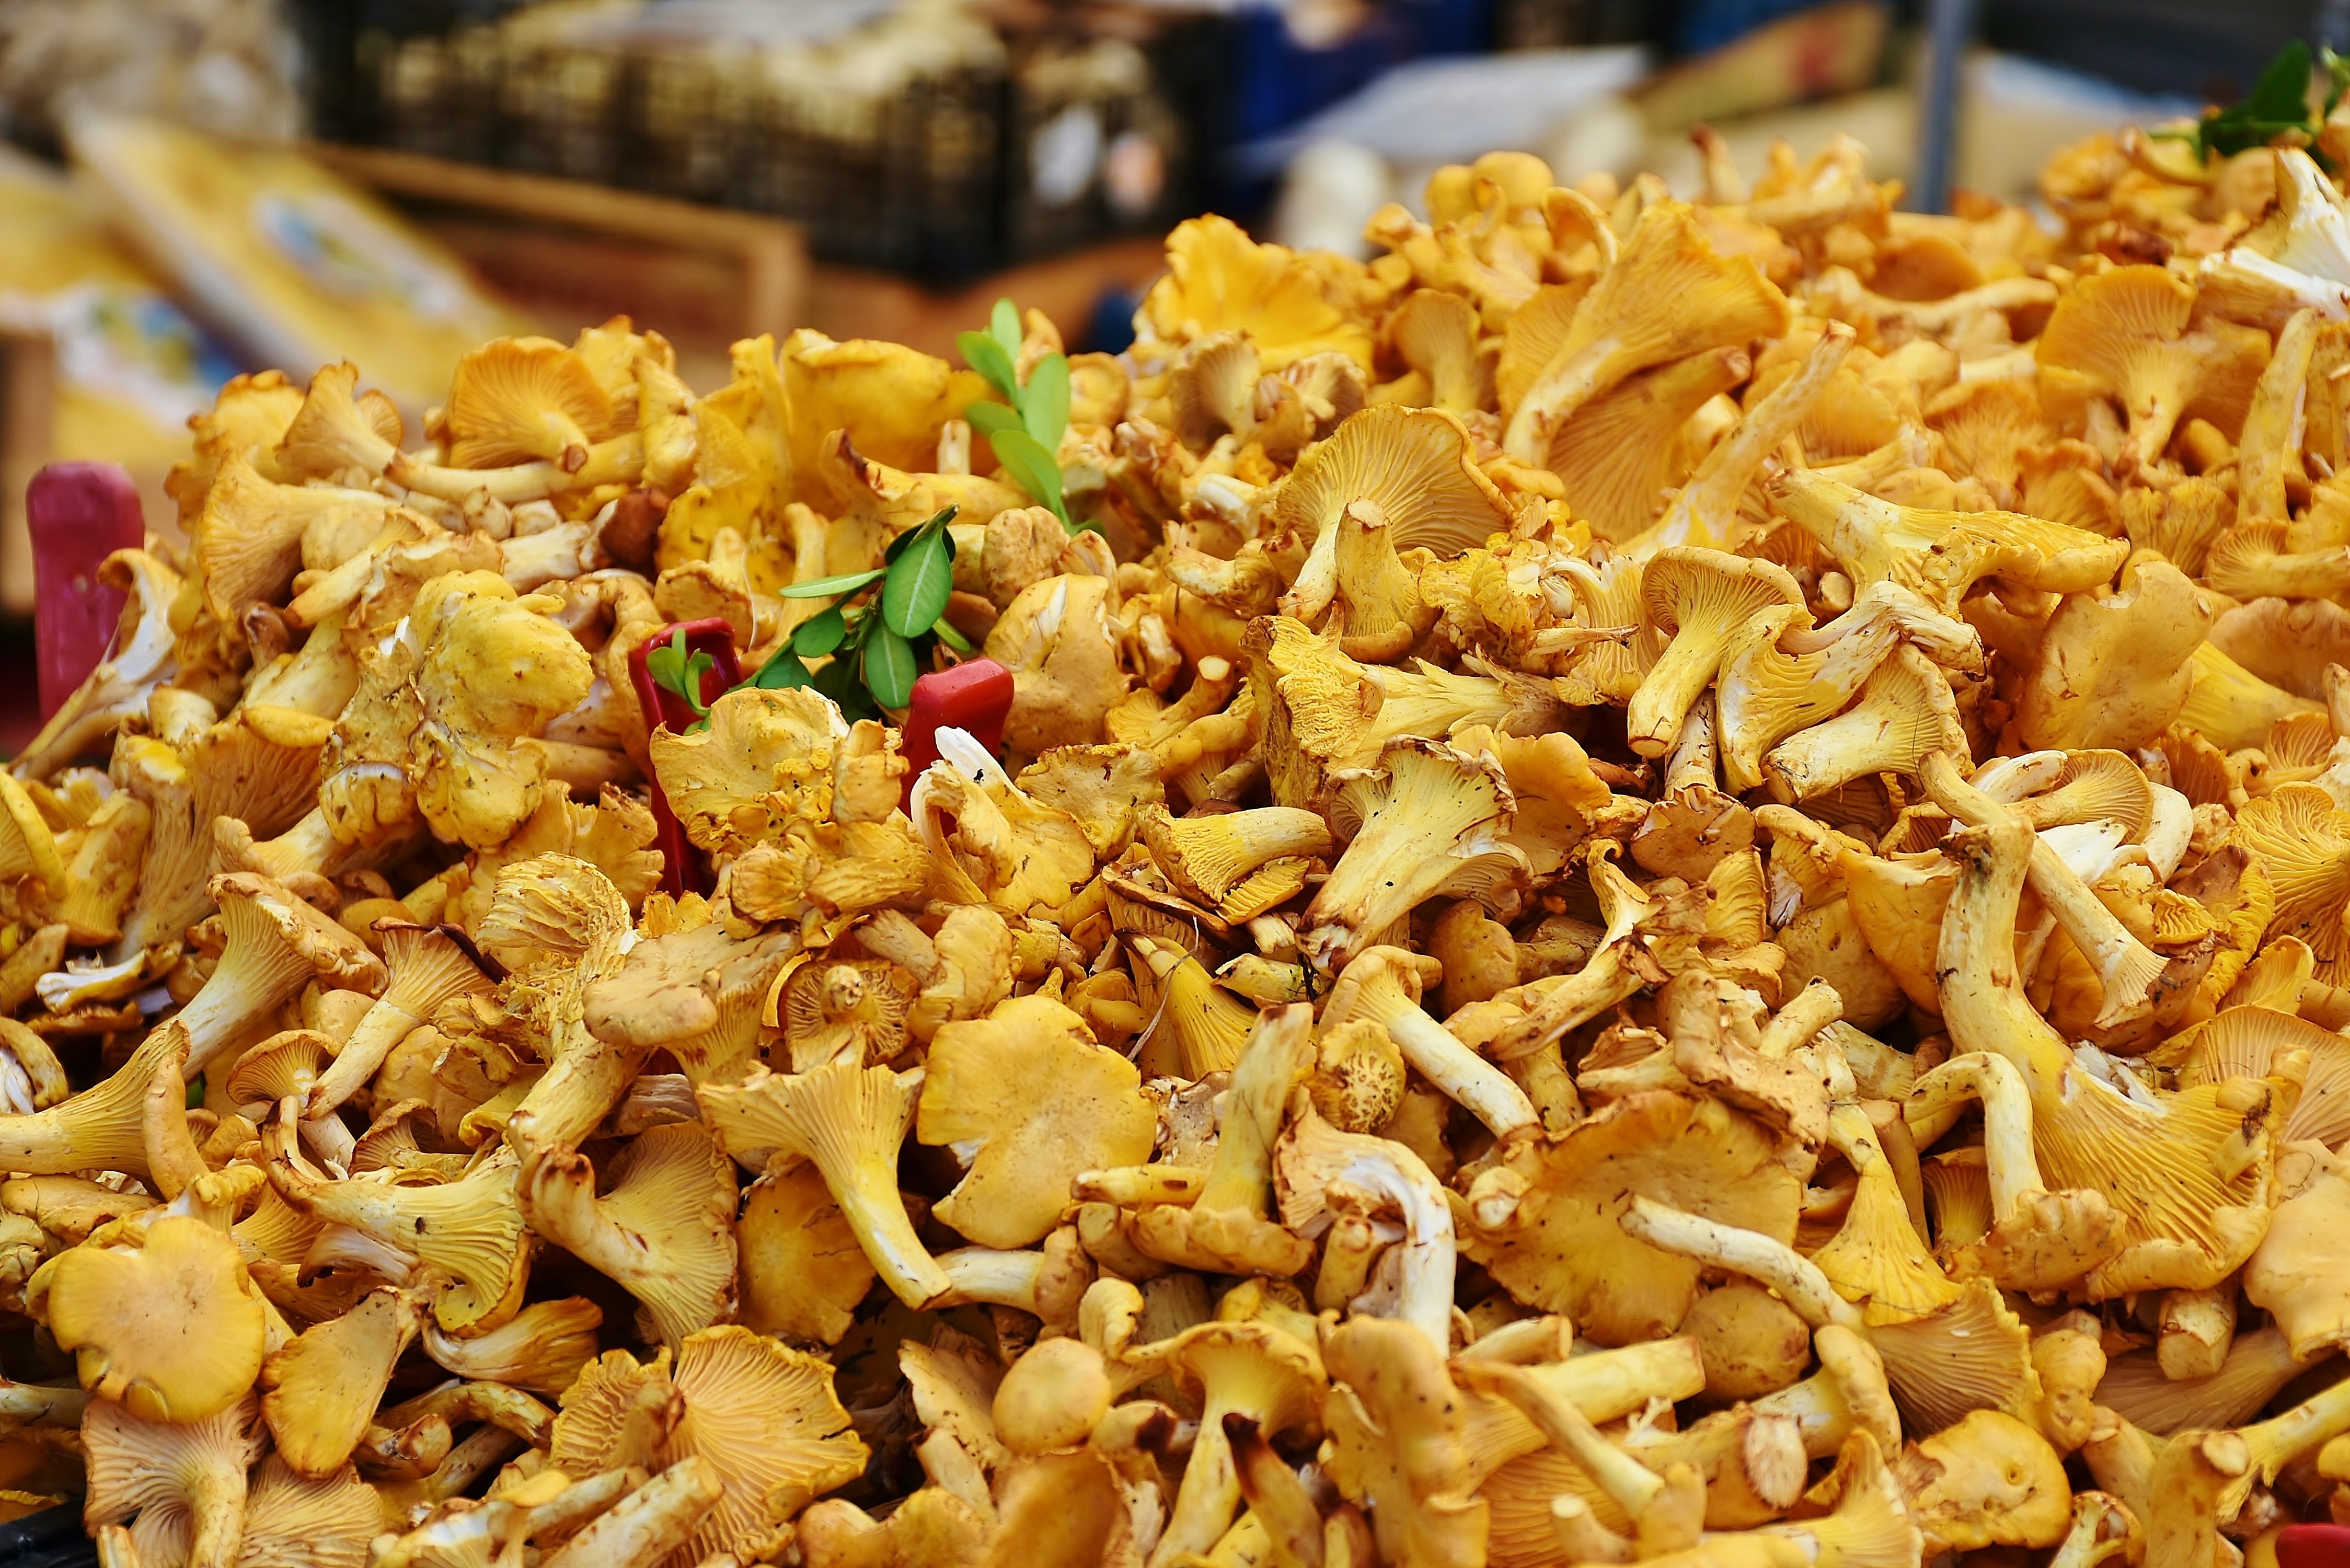
dish, meal, food, produce, autumn, market, yellow, breakfast, eat, cuisine, asian food, mushrooms, vegetarian food, edible, chanterelles, egg sponge, real chanterelles, junk food, cantharellus cibarius, eierschwammerl, reherl, cantharellus, thai food, snack food, yakisoba